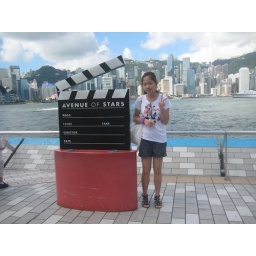
scene 1 : chubby girl in blue shorts :]]